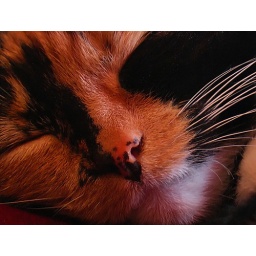
This cat sure can snore! Her whiskers twitch too! Stuff &amp;amp; pets around the house